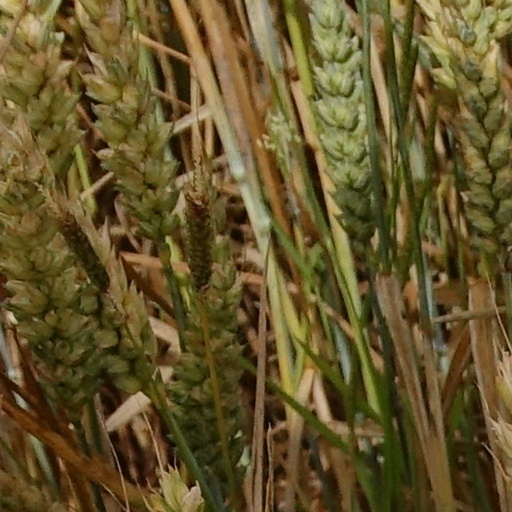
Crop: wheat